Isaiah Pead

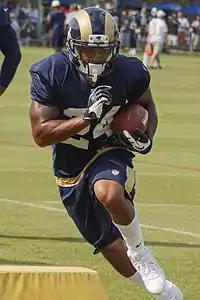
Pead with the St. Louis Rams in 2013

Isaiah D'Vaughn Pead (born December 14, 1989) is an American former professional football player who was a running back in the National Football League (NFL). He played college football for the Cincinnati Bearcats. Pead was selected by the St. Louis Rams in the second round of the 2012 NFL draft. He was also a member of the Pittsburgh Steelers and Miami Dolphins.